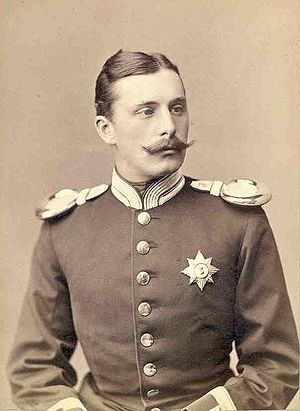
Henrik Moritz af Battenberg
Prins Henrik Moritz af Battenberg var en tysk-polsk adelsprins, der blev gift med dronning Victoria af Storbritanniens yngste datter. Han blev far til dronning Victoria Eugenie af Spanien, oldefar til kong Juan Carlos af Spanien og tipoldefar til kong Felipe 6. af Spanien.